Lillooet ferries and bridges (Fraser River)

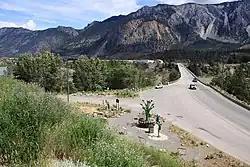
Bridge of the Twenty-Three Camels

In February 1889, the San Francisco Bridge Co completed the braced arch truss bridge, which comprised a span, trestle approach, and roadway width. In 1910, this bridge was blown up during the final stages of the replacement project, and a temporary ferry installed.